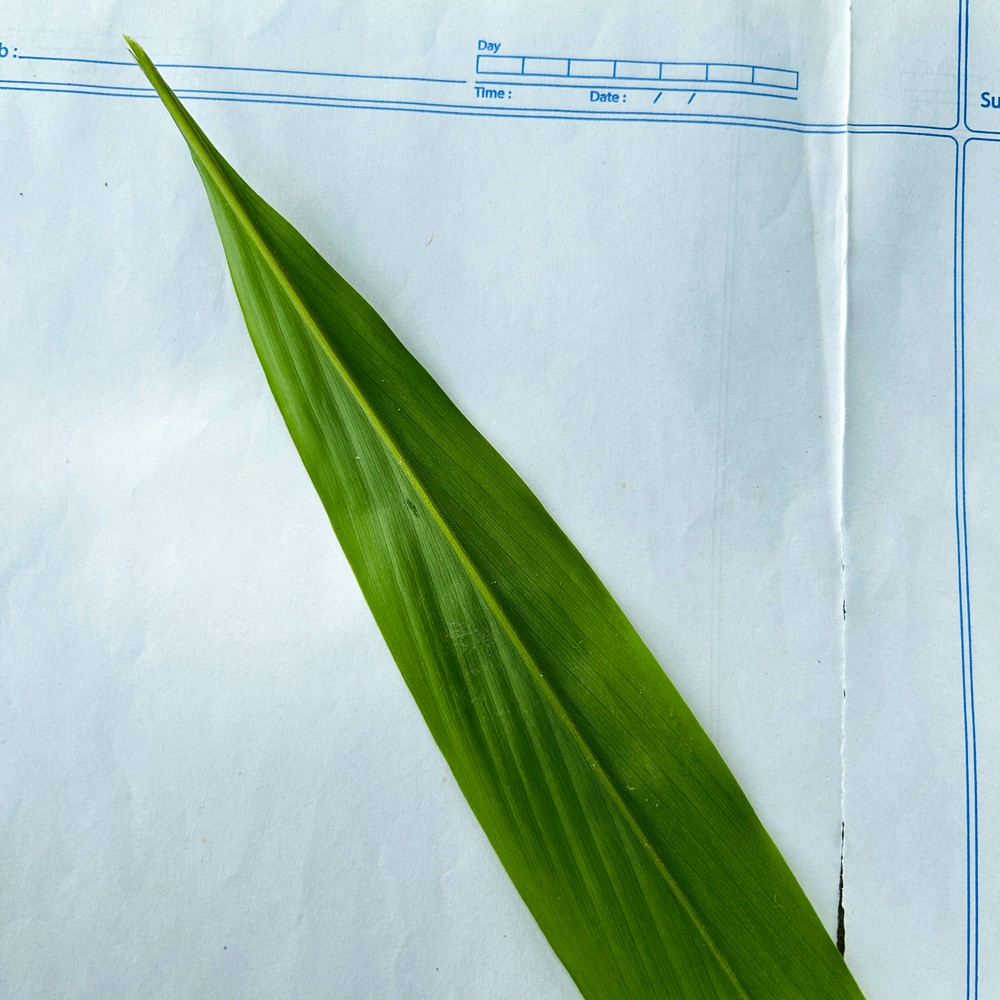
Label: Healthy Leaf